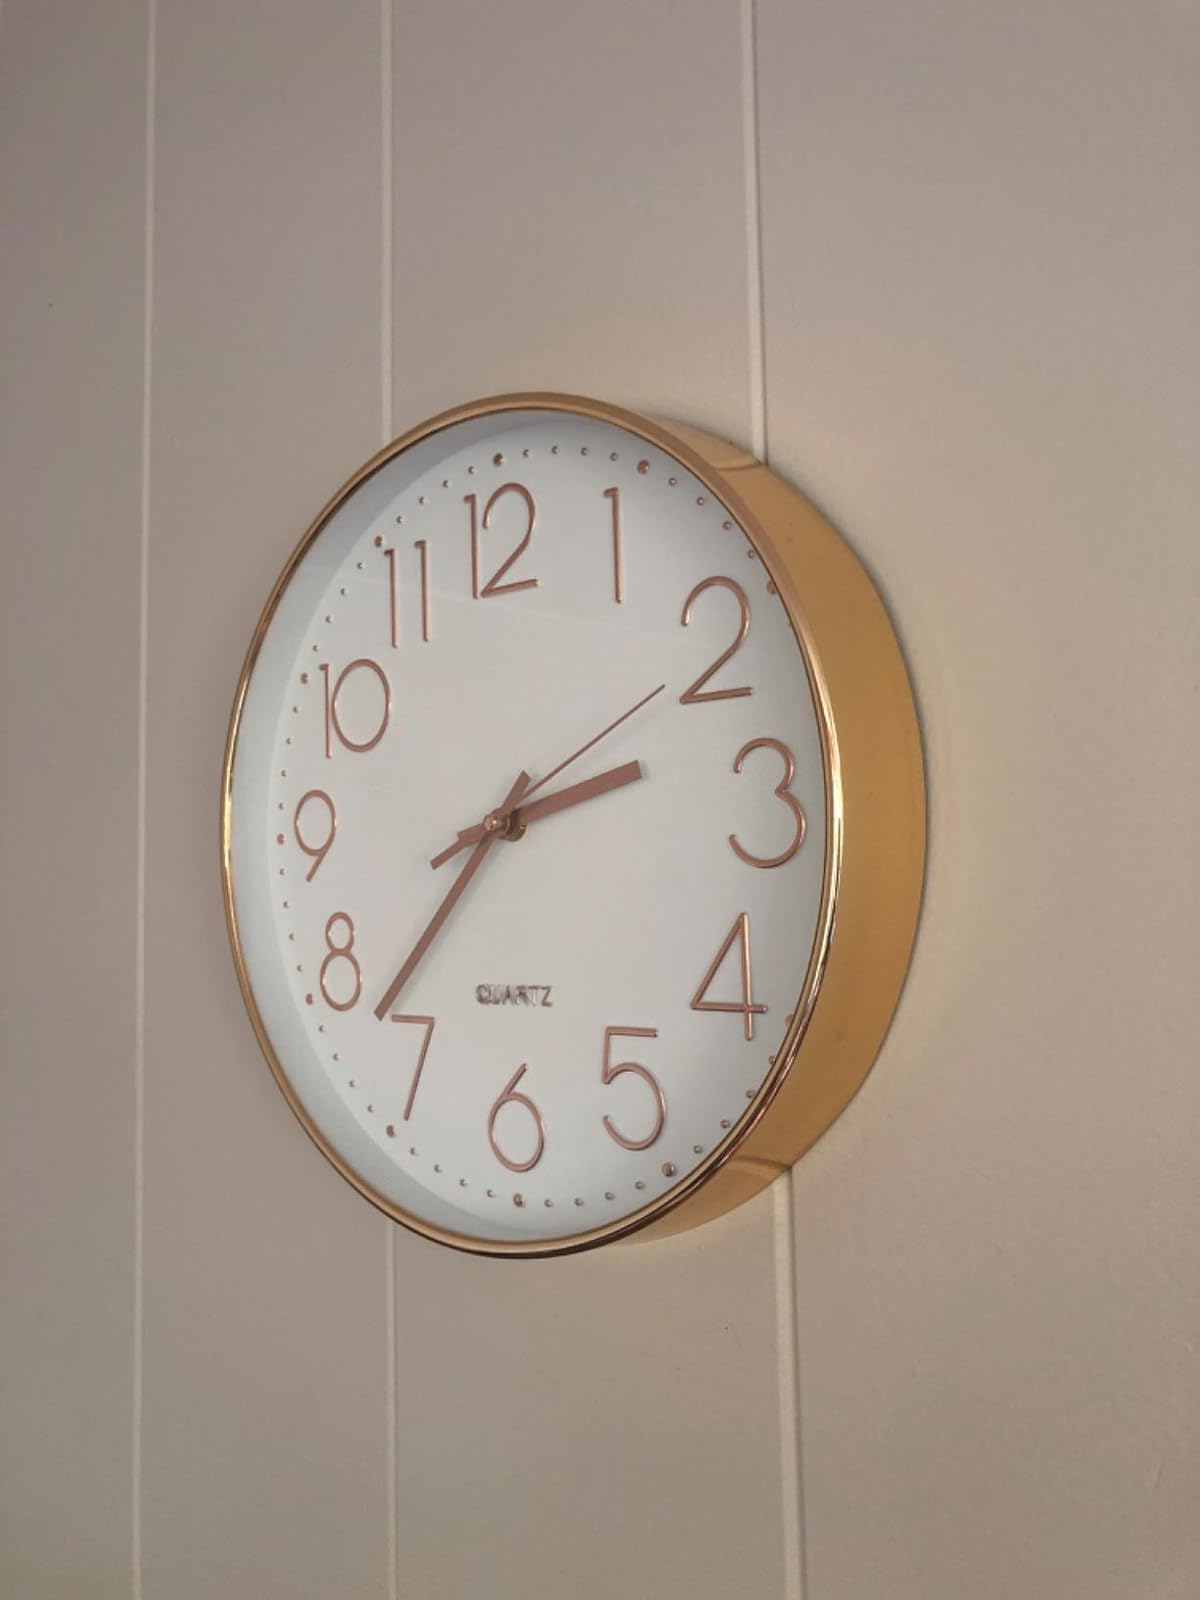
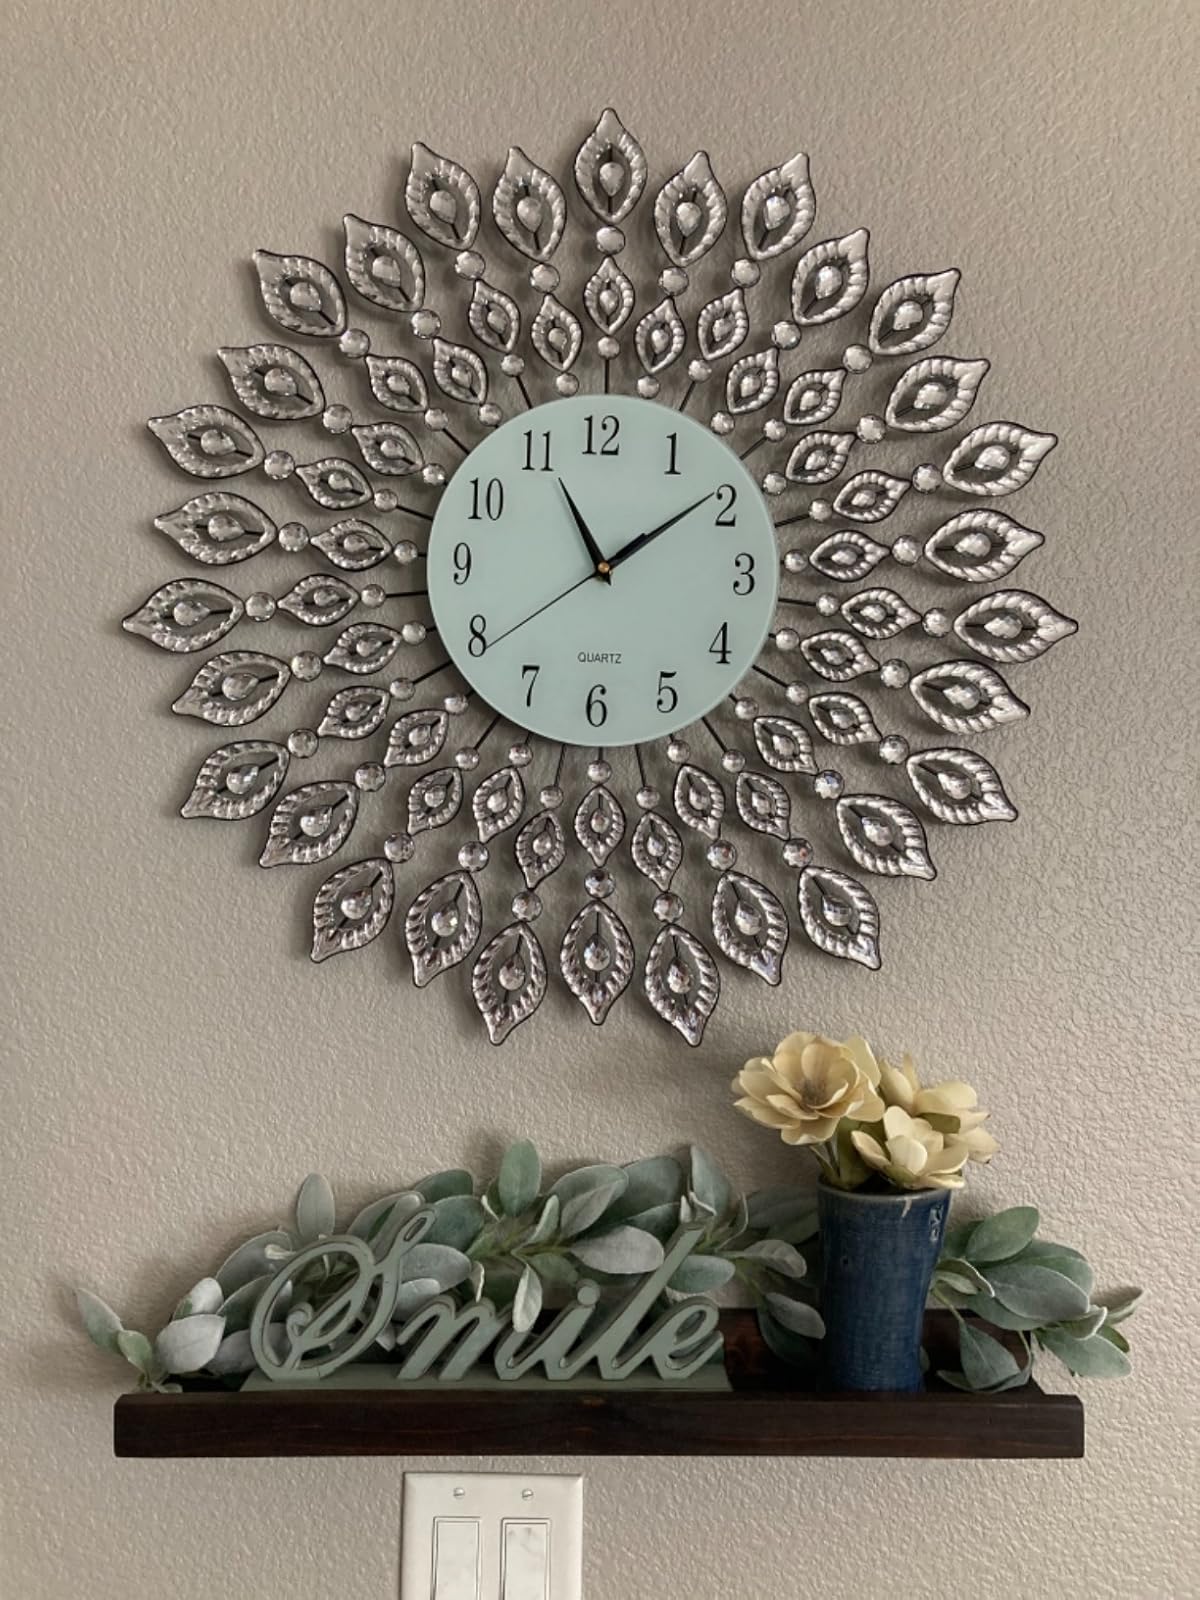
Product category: clock
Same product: no